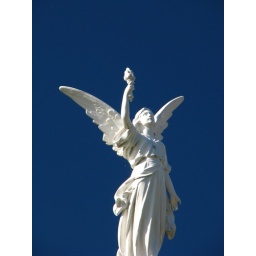
I just love white against a blue sky :)